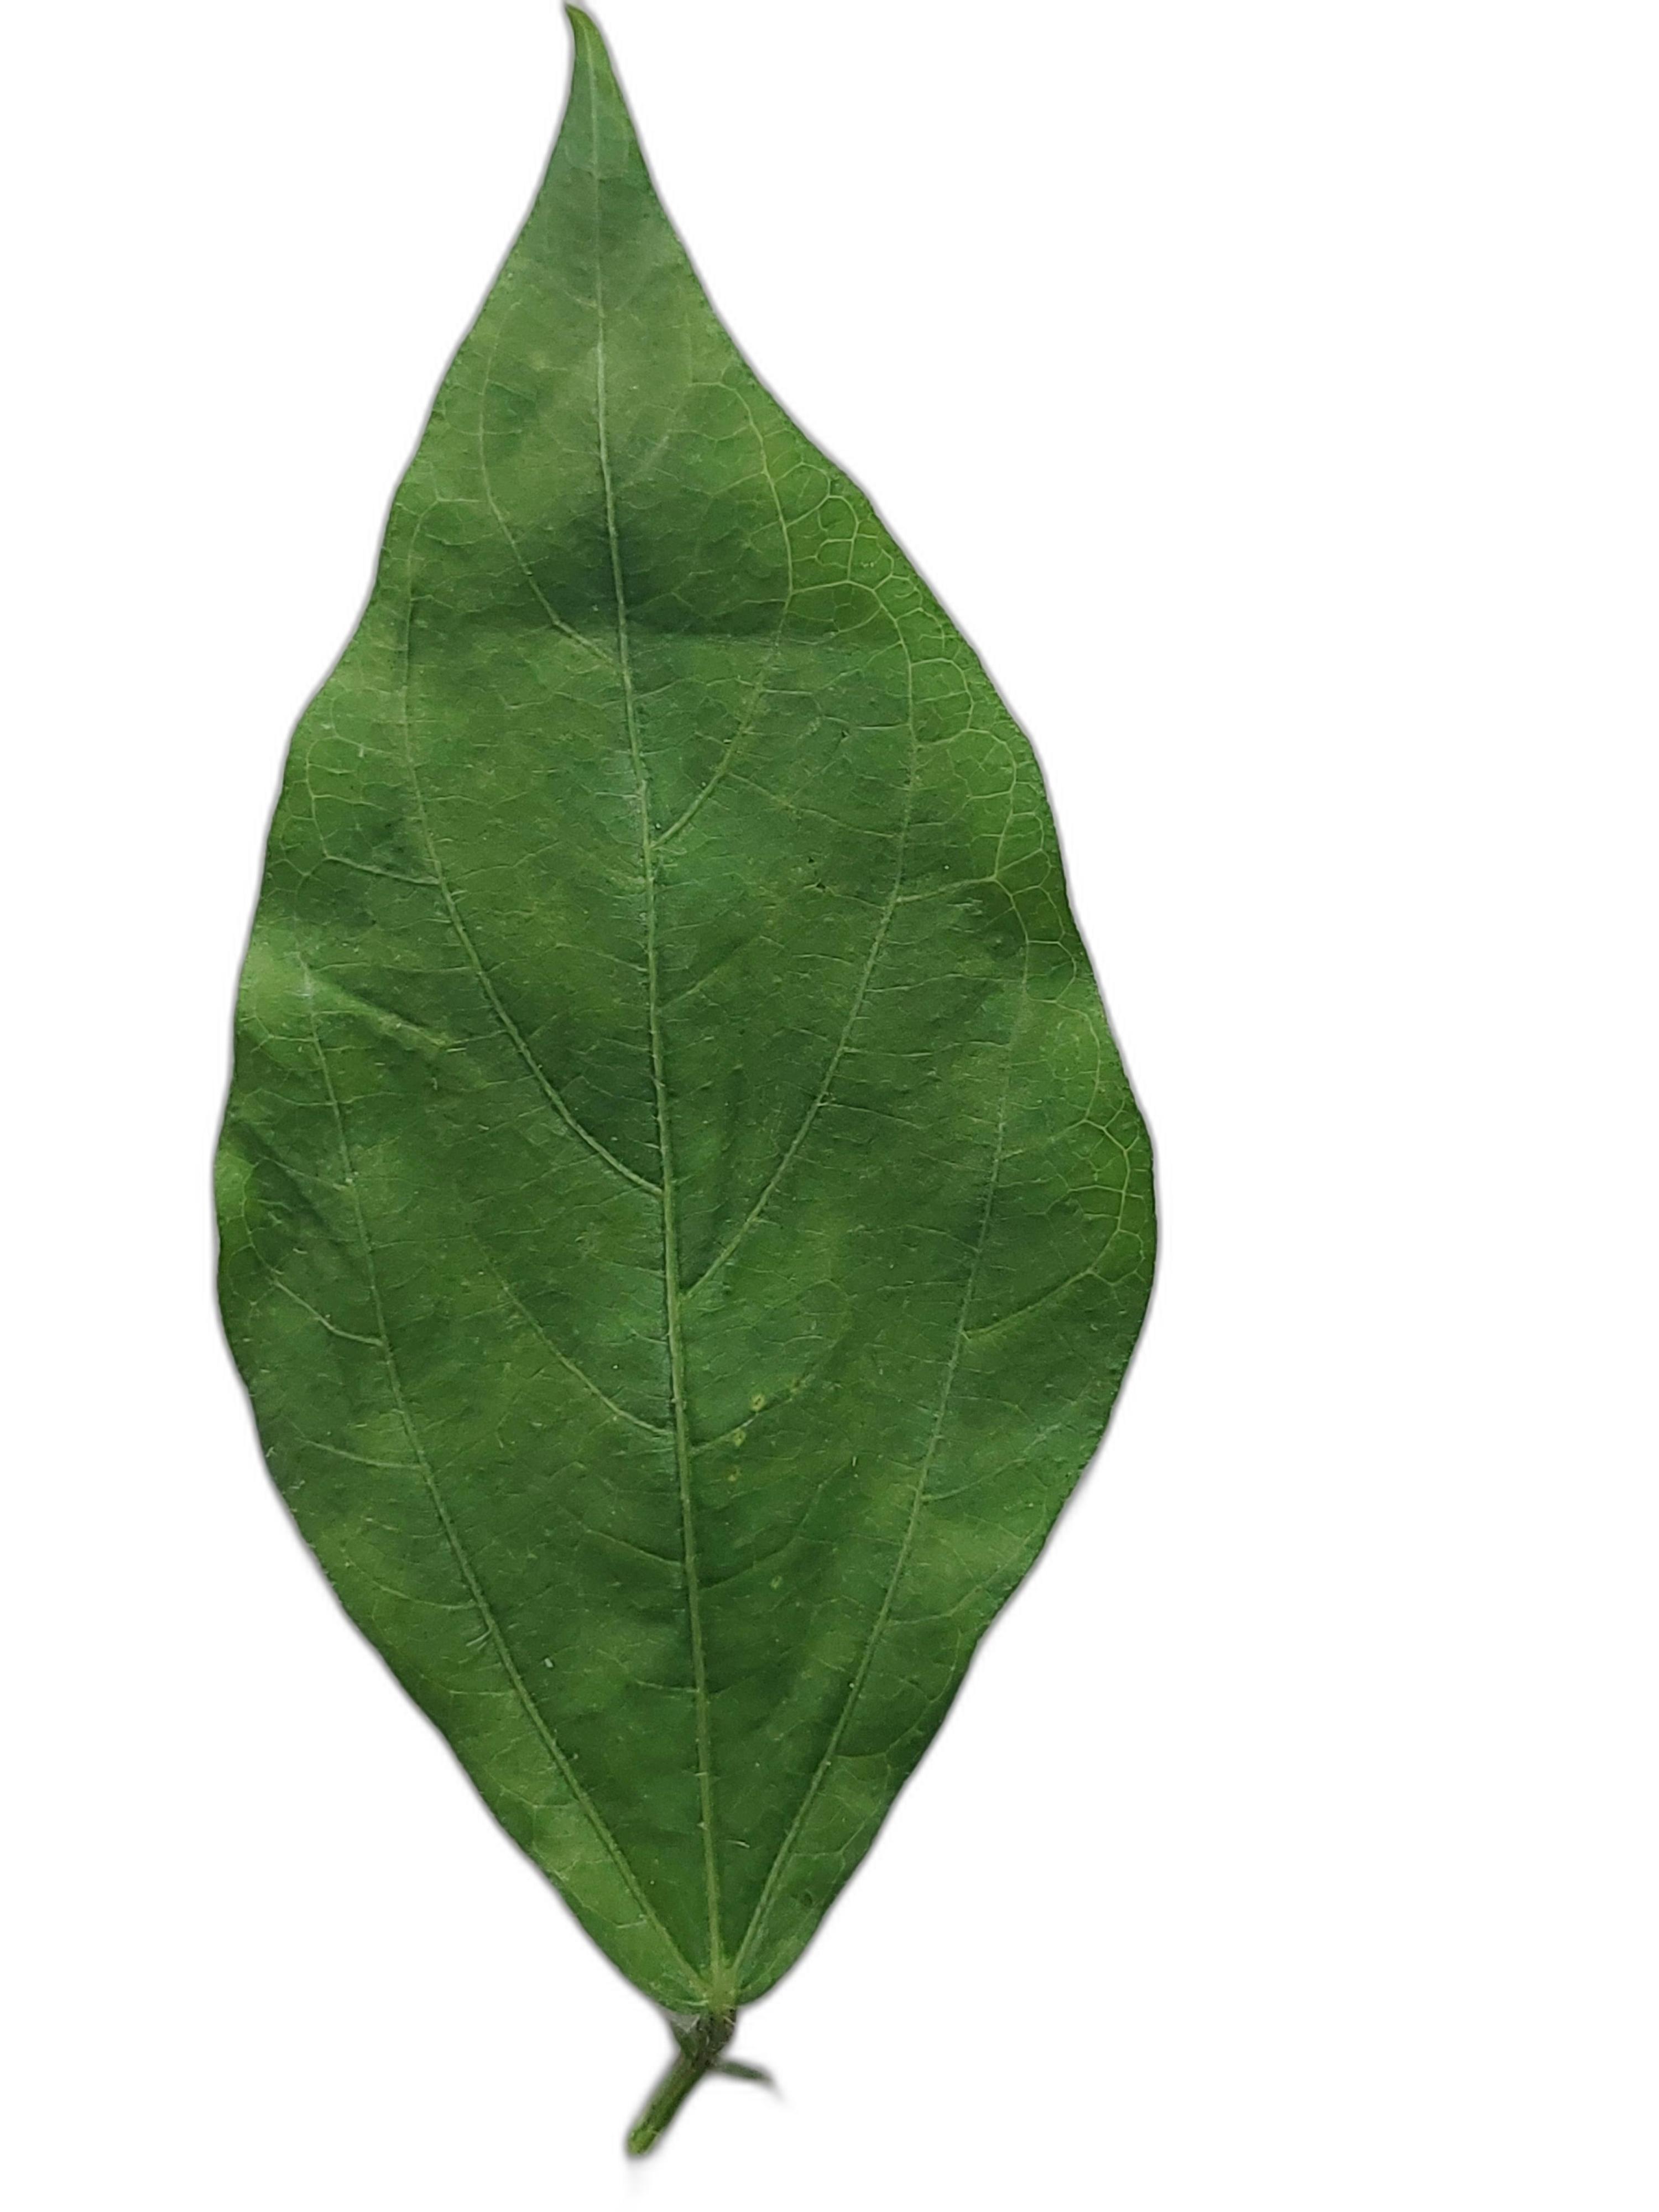
Label: Healthy